Ribat of Sousse

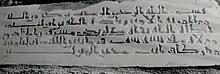
The Aghlabid inscription on the tower (uncoloured photo)

In the year 800 the Abbasid Caliph Harun al-Rashid granted the governorship of Ifriqiya (roughly modern-day Tunisia) to Ibrahim ibn al-Aghlab, who founded the Aghlabid dynasty that ruled the region for the next century, nominally on behalf of the Abbasids. This was period in which the construction of ribats proliferated, and they were constructed at regular intervals along Ifriqiya's coastline, permitting signals to be sent rapidly between them. An inscription carved on a marble plaque over the doorway of the ribat's cylindrical tower records the name of the Aghlabid emir Ziyadat Allah I and the year 821. It also names Masrur al-Khadim, a freed slave and Ziyadat Allah's "mawla", as responsible for the construction. This is the oldest surviving Islamic-era monumental inscription in Tunisia. The full Arabic inscription and its translation reads: